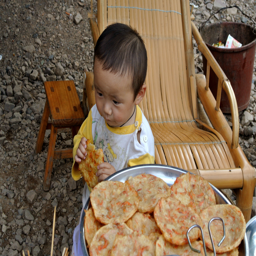
local child eating some sort of cake